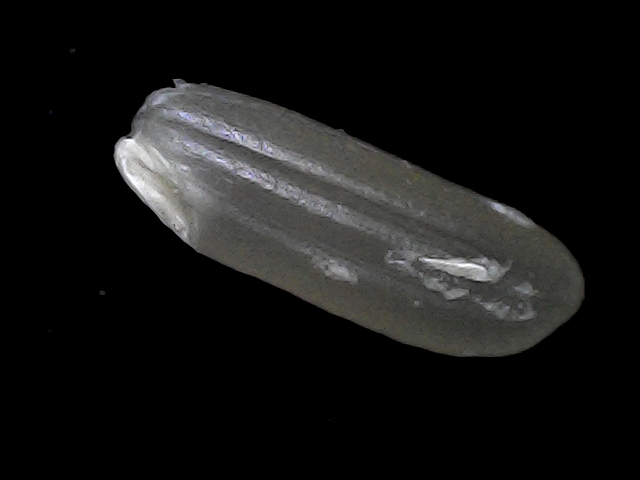
Rice variety: BD49